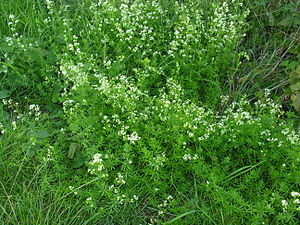
Hvid snerre
Hvid snerre er en flerårig, 25-120 centimeter høj plante i krap-familien. Den er opret eller nedliggende med opsvulmede bladfæster. Bladene er smalt lancetformede eller omvendt ægformede med 8 i hver krans. Den hvide krone er 2-5 millimeter i diameter med brodspidsede kronflige. Frugten er jævn. Hvid snerre er oprindelig udbredt i Europa, Vestasien og Nordasien, men er indslæbt til Nordamerika og Østasien. Dens store udbredelse i f.eks. Danmark skyldes, at den er blevet udsået med urent græs- og kløverfrø. Fra græsmarker har den siden spredt sig til vejkanter og udyrkede områder.